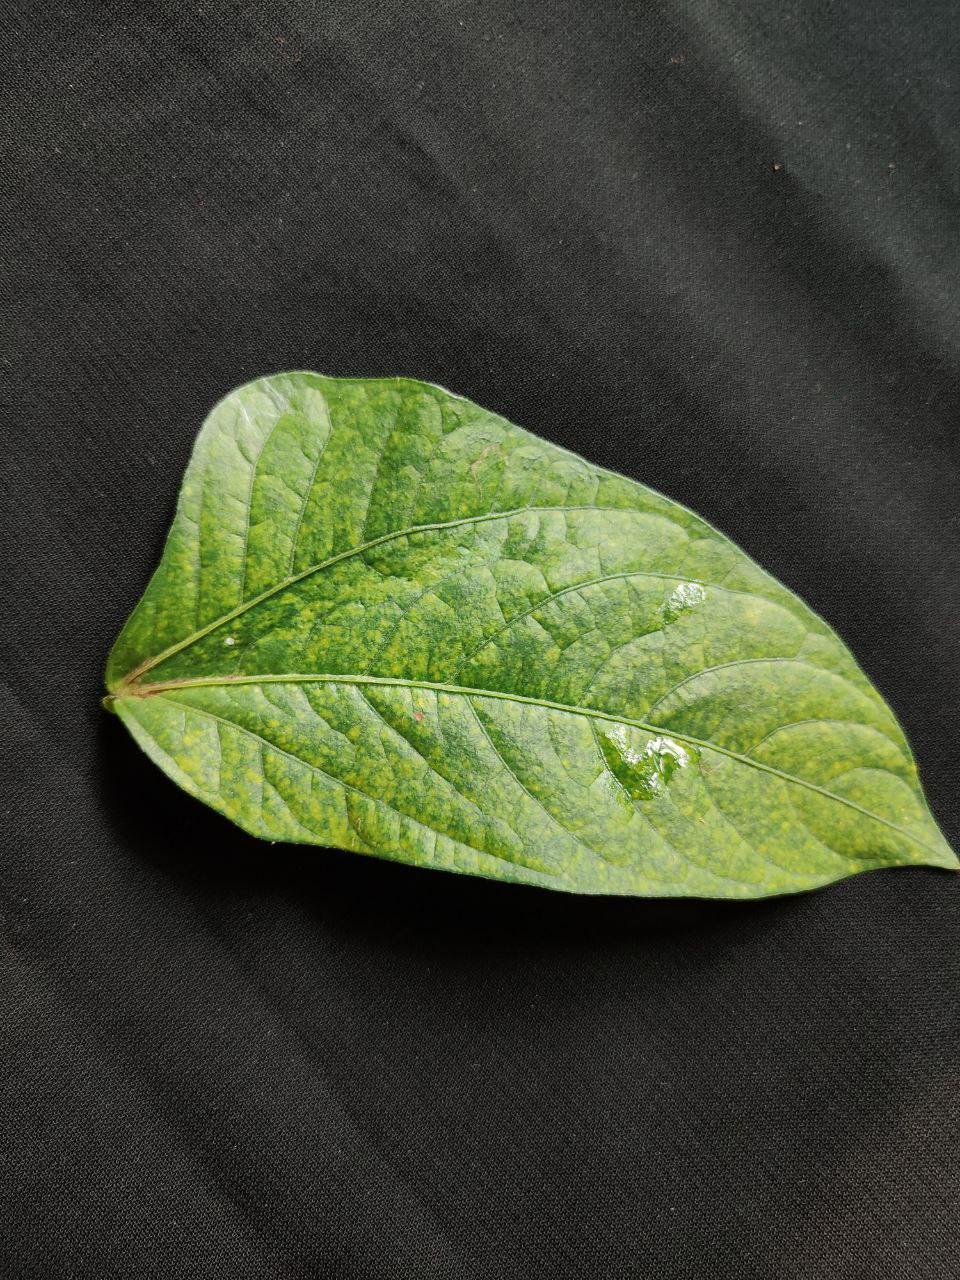
Crop: cowpea
Leaf condition: Mosaic Virus